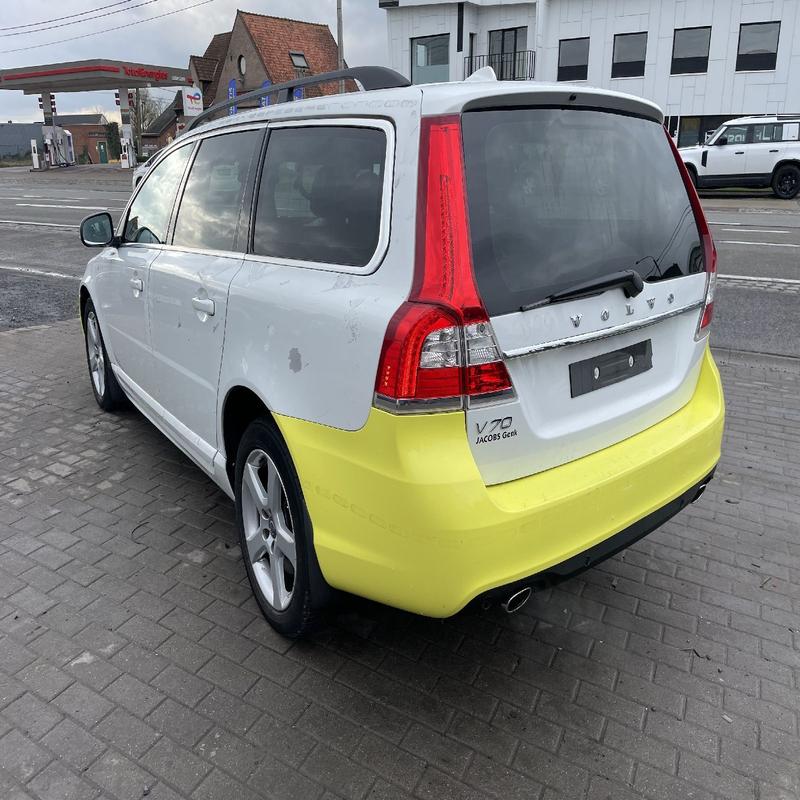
Aucun dommage détecté.
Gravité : aucun